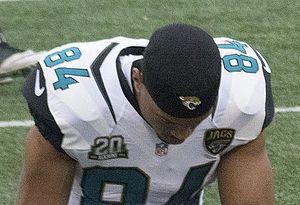
Cecil Shorts III, né le 22 décembre 1987 à Kent, dans l'Ohio, est un joueur américain de football américain évoluant au poste de wide receiver.